Bokkeum-bap
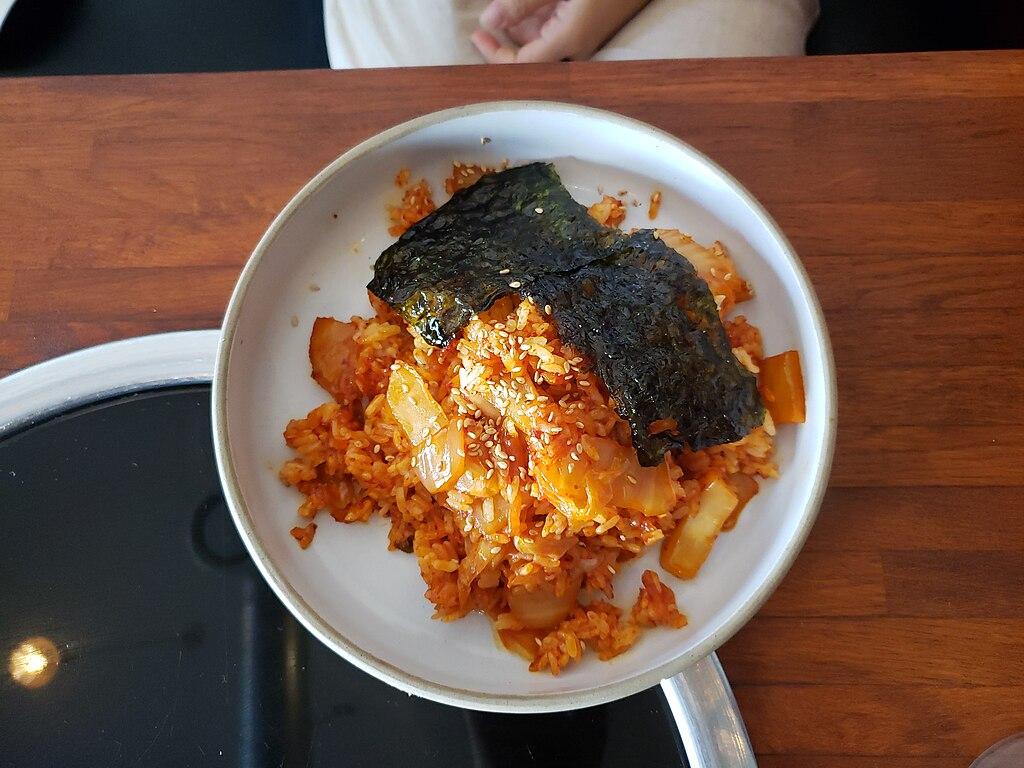
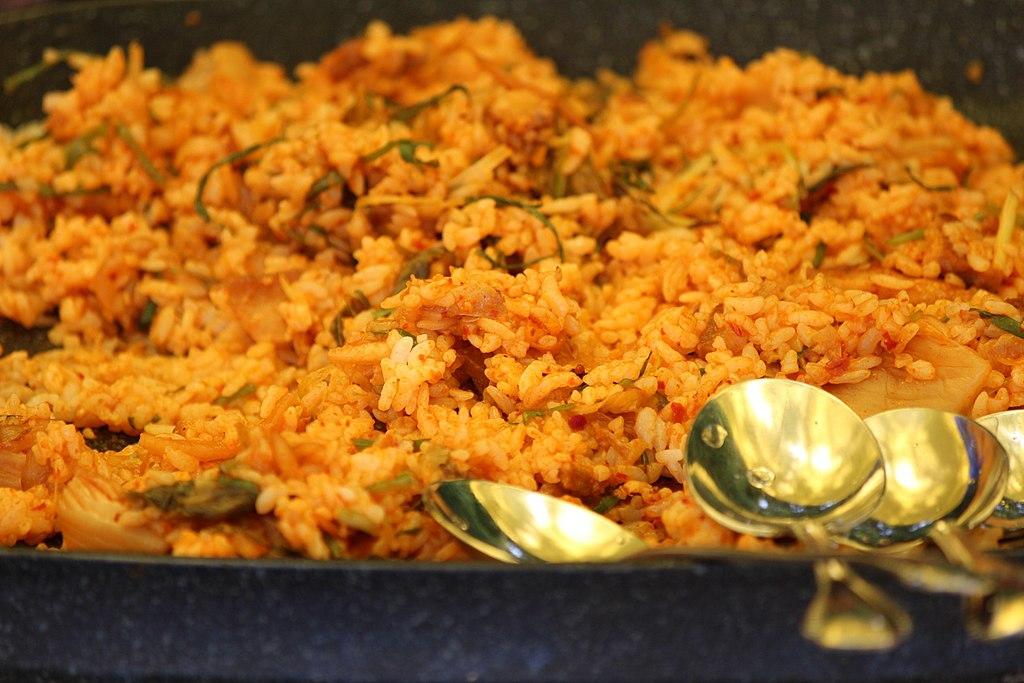
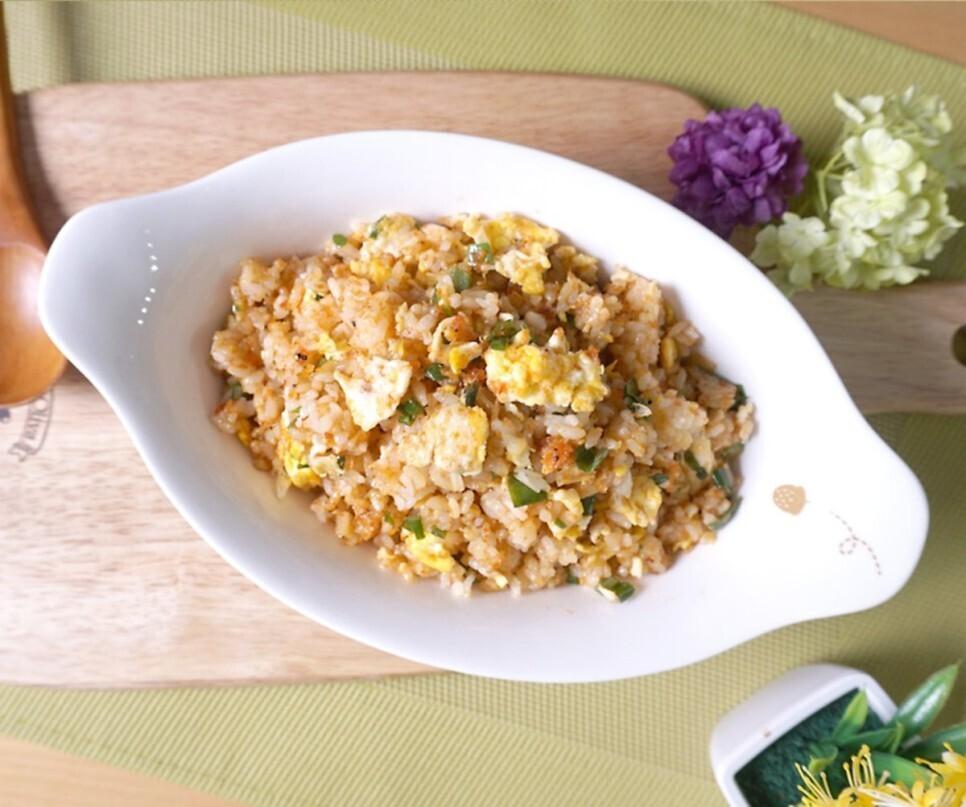
Also known as:
jv - Javanese: Bokkeum-bap
ko - Korean: 볶음밥
tr - Turkish: Bokkeum-bap
Category: rice (fried rice)
Cuisine: Korean
Associated cuisines: Korean
Area: Korea
Countries: Korea
Region: Eastern Asia, , , ,
The dish is made by stir-frying cooked rice with other ingredients in oil. It is a popular end-of-meal add-on.after eating main dishes cooked on a tabletop stove,then cooked rice along with seaweed flakes and sesame oil will be added directly into the remains of the main dish, stir-fried and scorched.